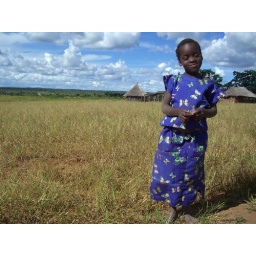
A young girl at Katapazi who's dress material is covered in butterflies!